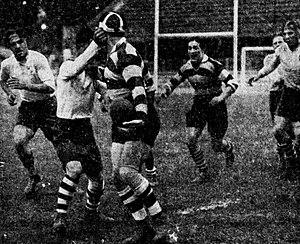
Le Championnat d'Italie de rugby à XV 1936-1937 est le 9ᵉ de l'histoire du rugby à XV. Pour la 2ᵉ fois, il se déroule sous la forme d'un championnat unique en match aller-retour. Le Rugby Rome remporte pour la 2ᵉ fois le titre après une longue hégémonie de l'Amatori Milan.